Landmark Cases in the Law of Tort

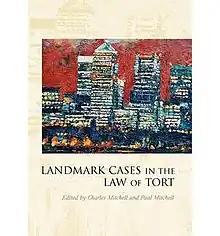

Landmark Cases in the Law of Tort (2010) is a book edited by Charles Mitchell and Paul Mitchell, which outlines the key cases in English tort law.